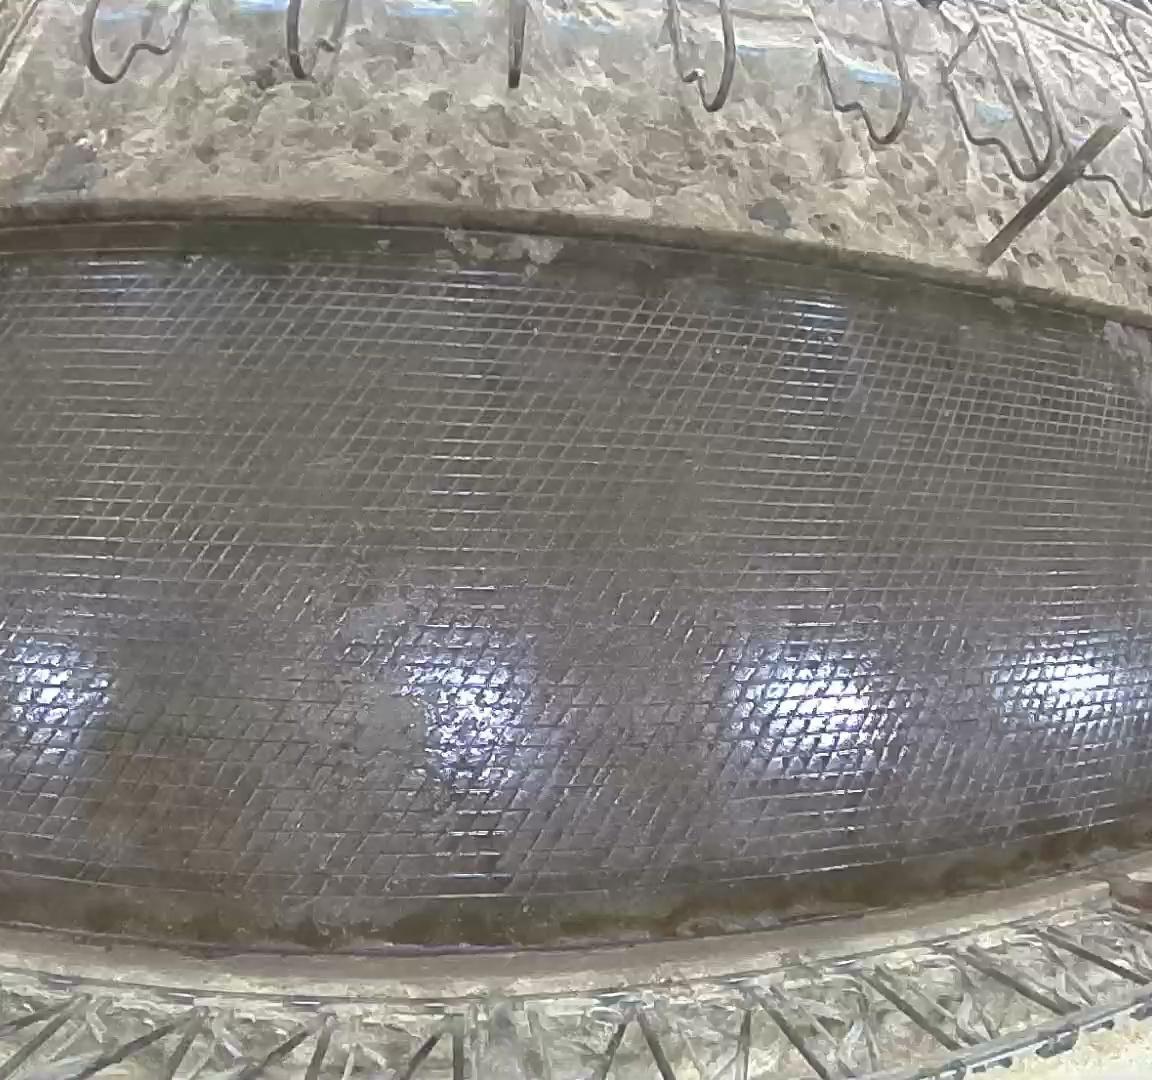
Number of cows: 0